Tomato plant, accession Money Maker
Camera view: tilt-top (135 deg); turntable rotation: 270 degrees
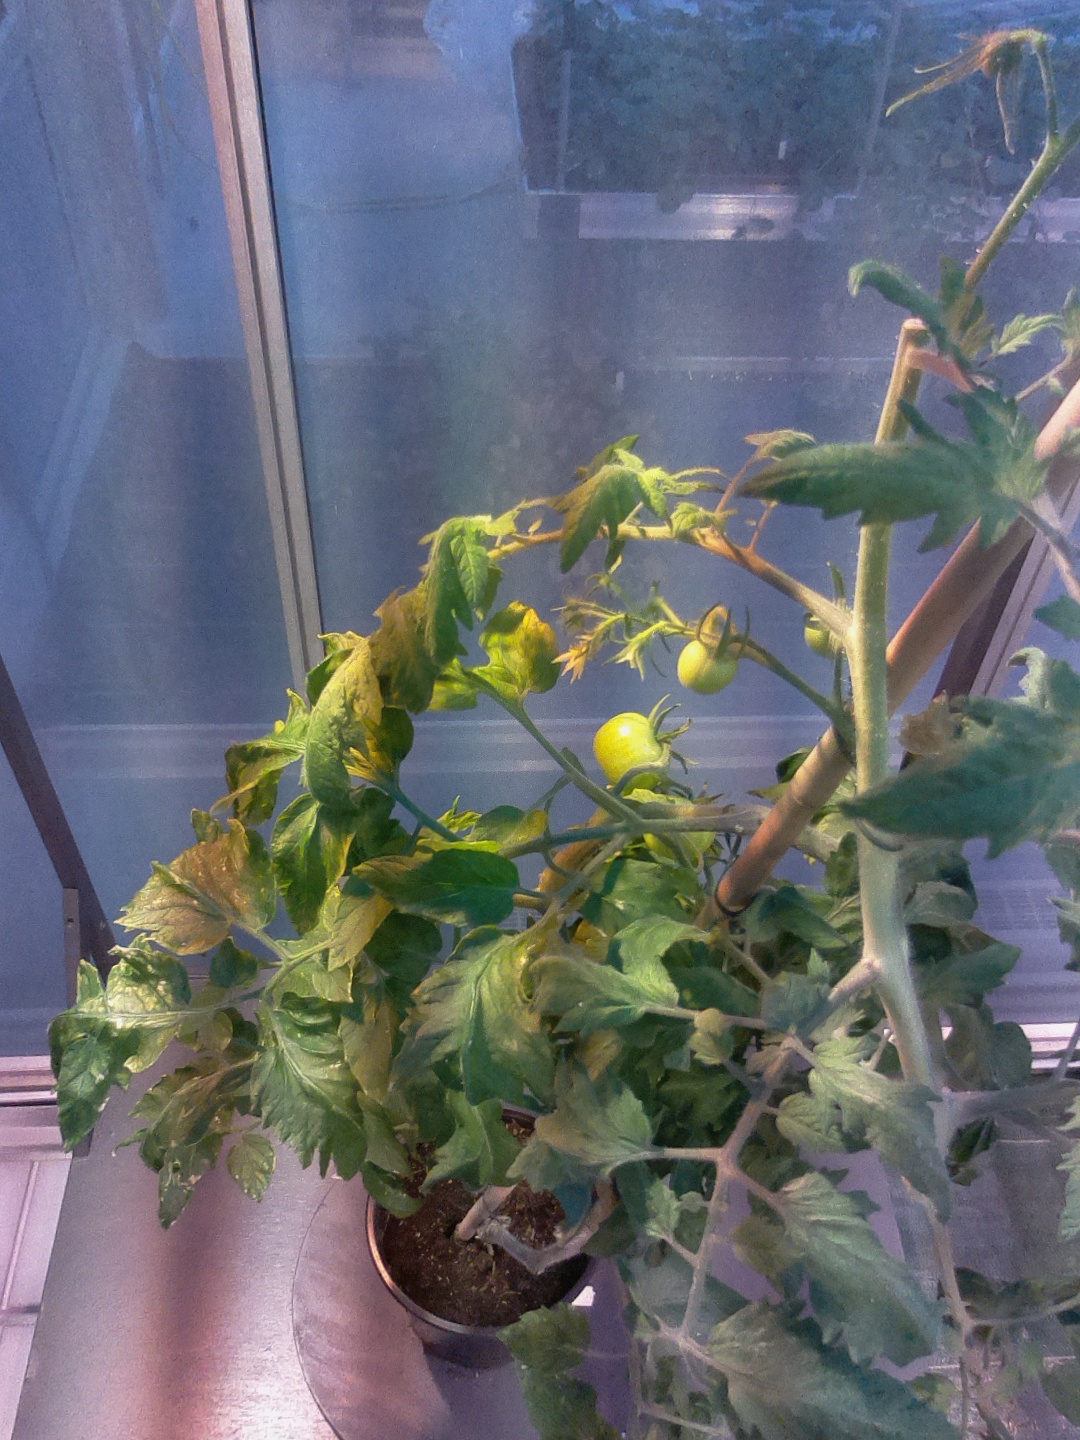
BBCH growth stage 76: 60%-70% of final fruit size